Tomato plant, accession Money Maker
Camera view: vertical (180 deg); turntable rotation: 270 degrees
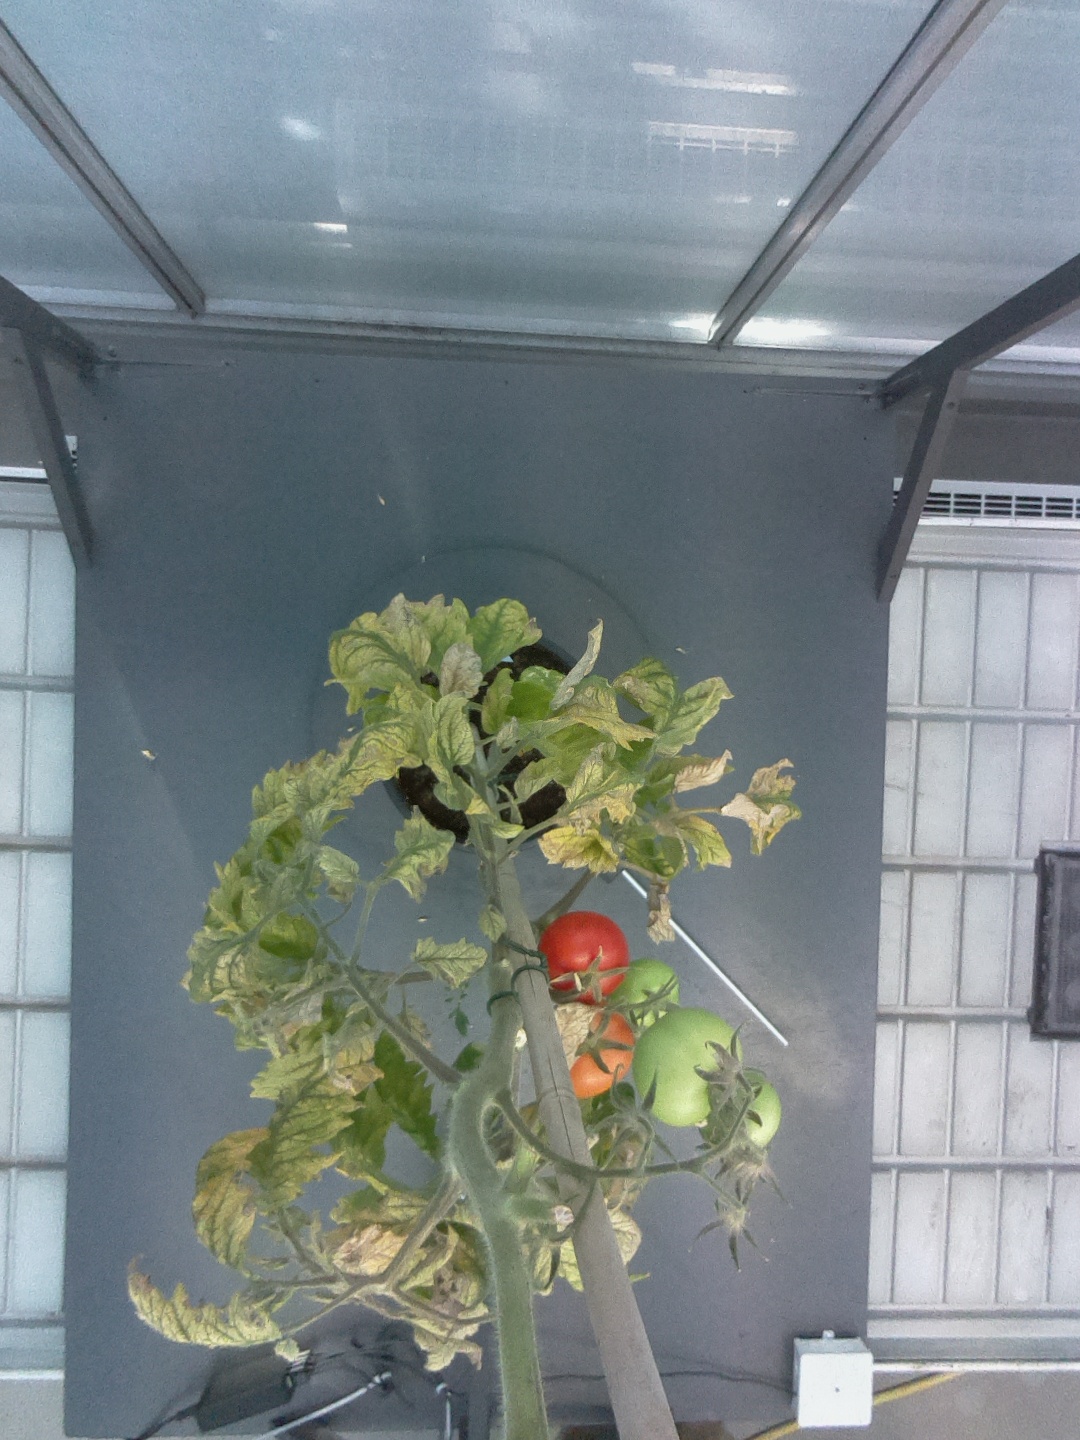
BBCH growth stage 82: 20%-30% of fruits show typical fully ripe color